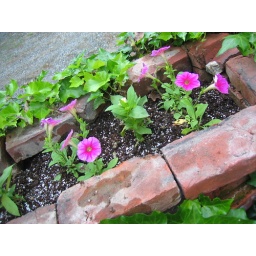
more flowers in the wall